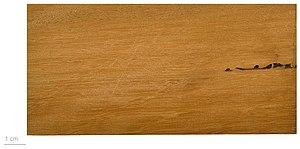
Le chêne gomme est un arbre tropical d'assez grande taille endémique de Nouvelle-Calédonie.